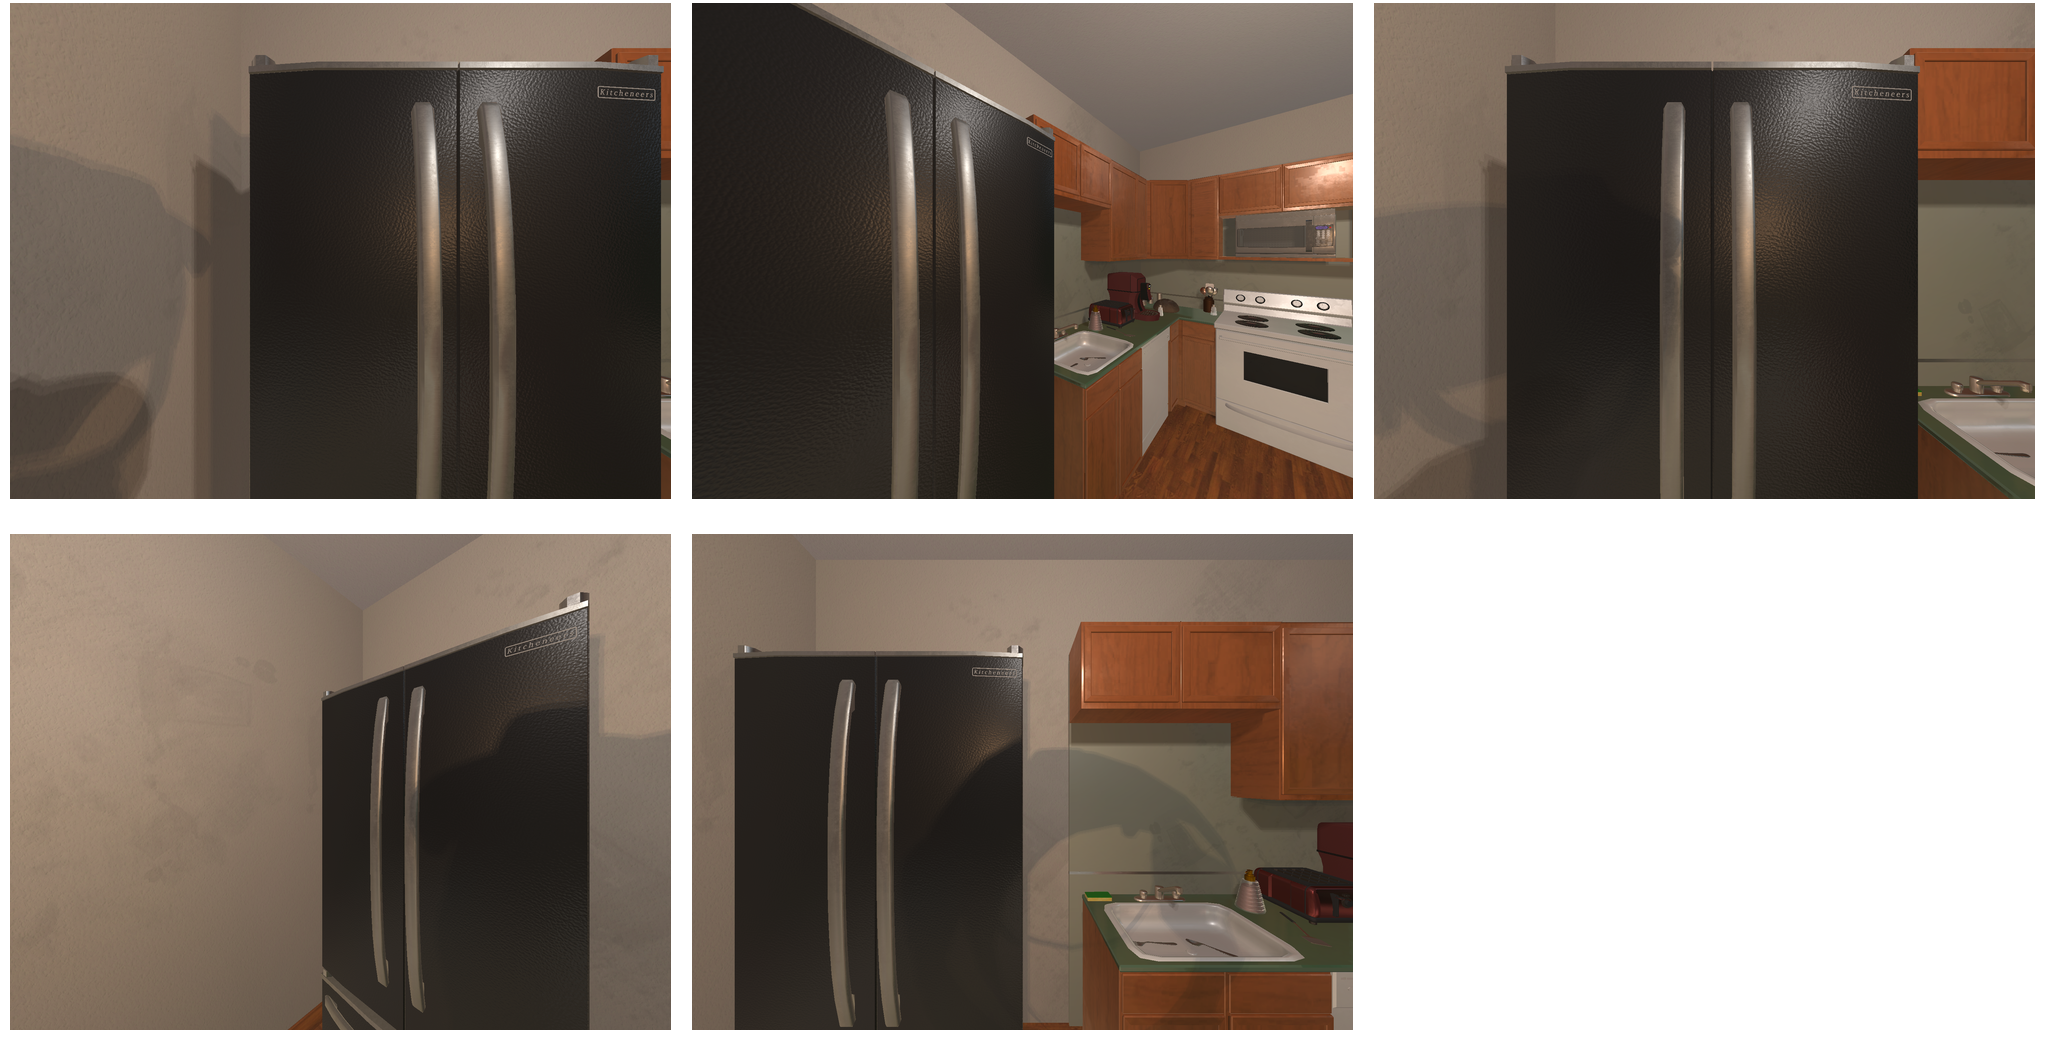Task instruction: Open the fridge.
Answer: {"task_instruction": "Open the fridge.", "nodes": ["handle1", "handle2", "fridge"], "edges": [{"functional_relationship": "openorclose", "object1": "handle1", "object2": "fridge", "spatial_relations": ["close", "in_front_of"], "is_touching": true}, {"functional_relationship": "openorclose", "object1": "handle2", "object2": "fridge", "spatial_relations": ["close", "in_front_of"], "is_touching": true}], "action_type": "pull", "function_type": "open_close_control"}